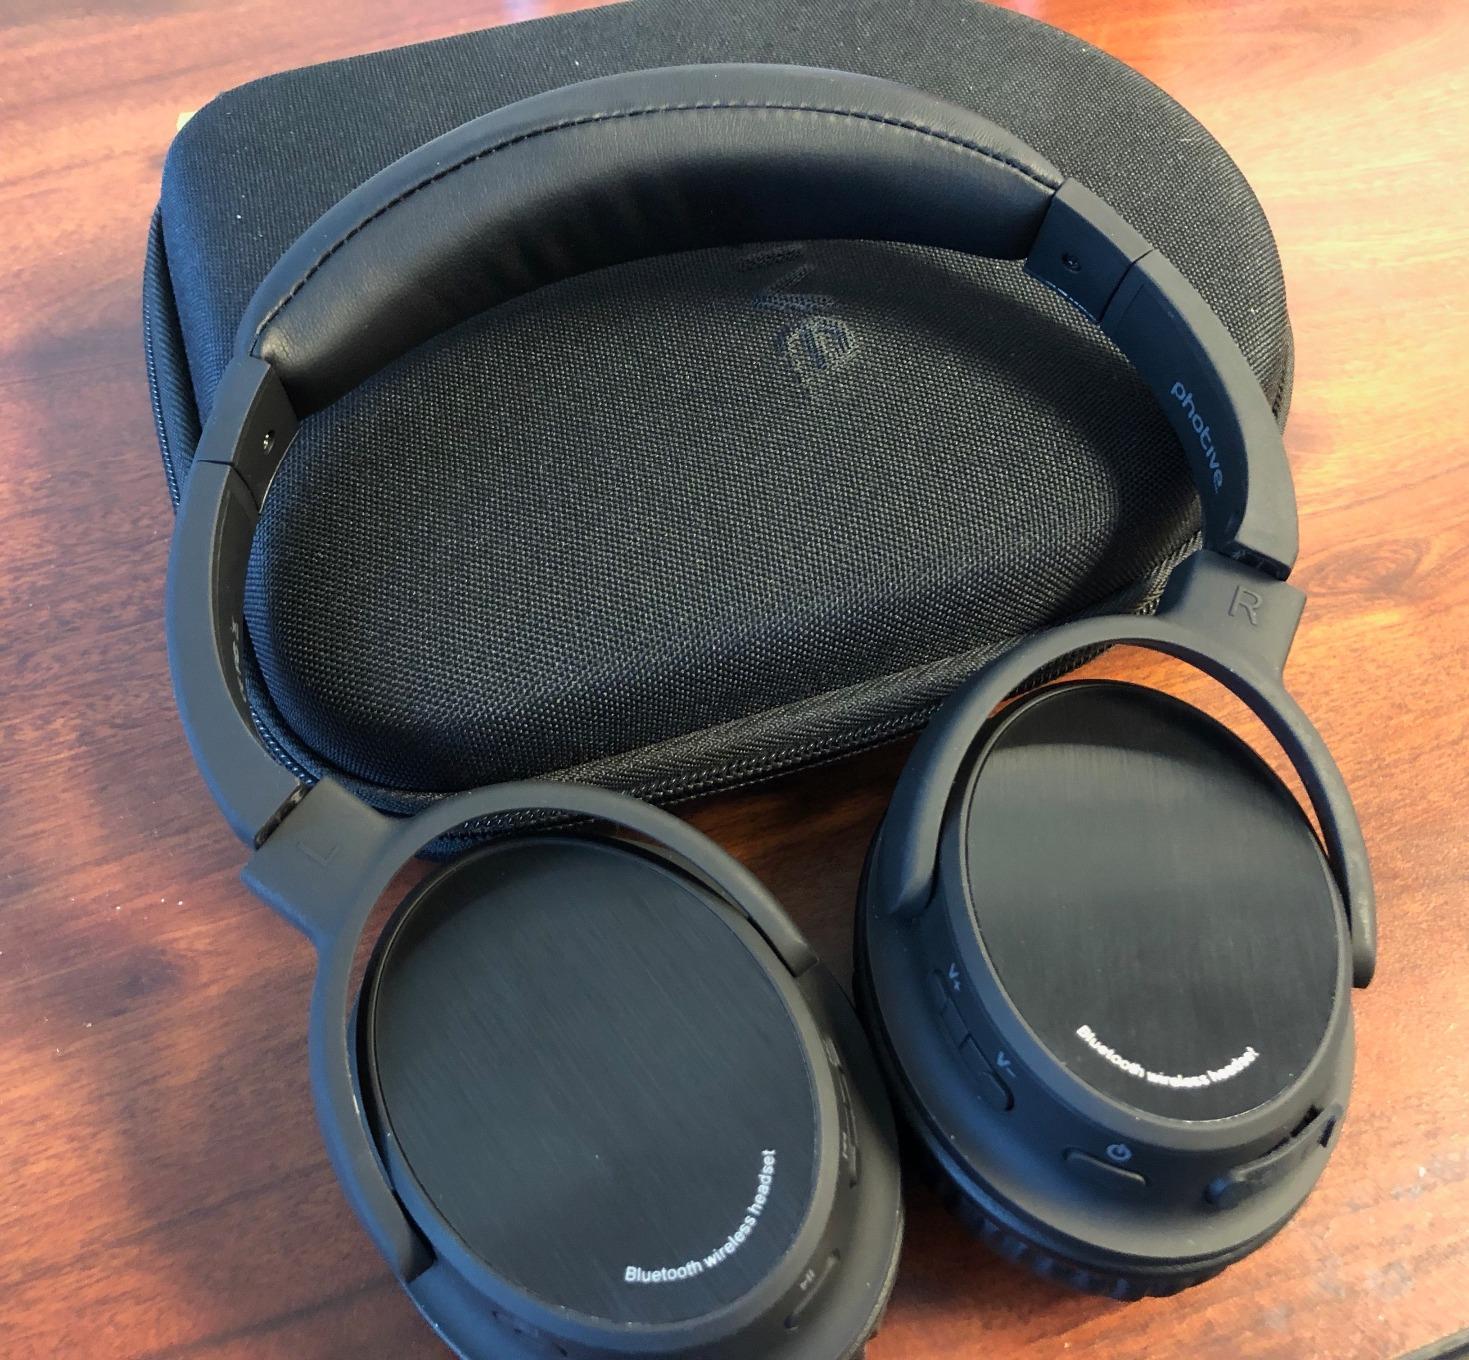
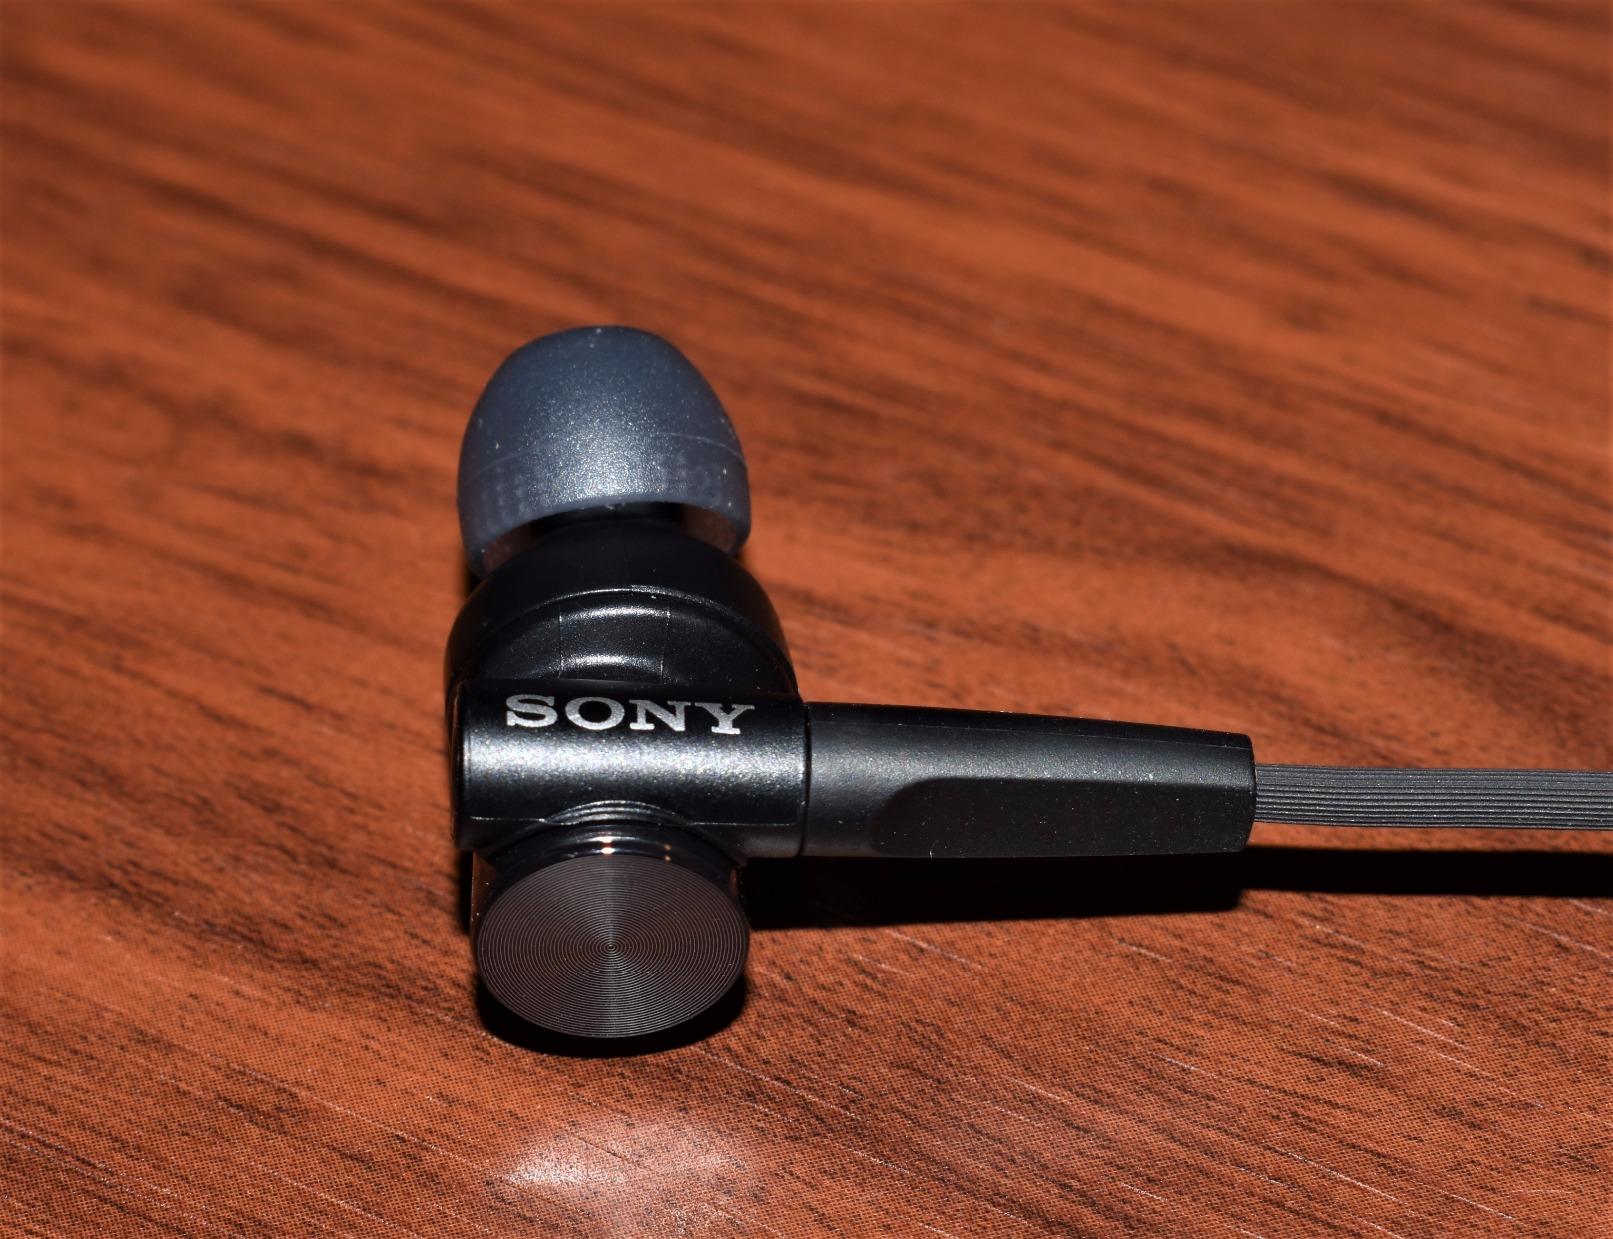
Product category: headphones
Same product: no